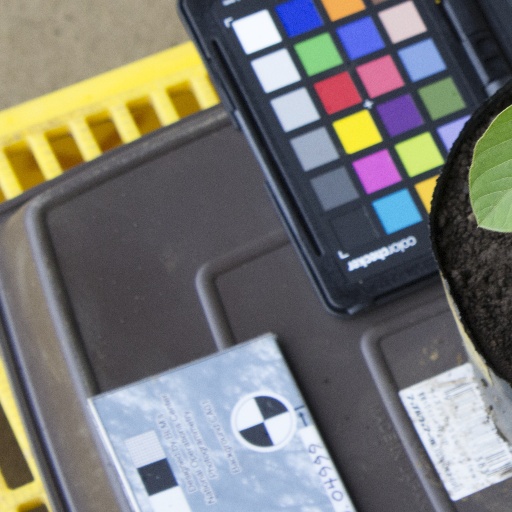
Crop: soybean